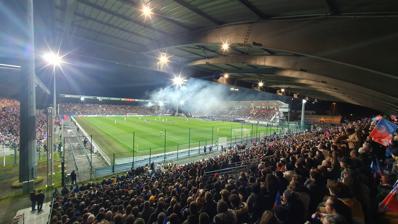
Building: Stade Gaston-Petit
Country: France
Year built: 1964
Multi-use stadium in Châteauroux, France Stade Gaston-Petit Coordinates 46°48′7″N 1°43′18″E / 46.80194°N 1.72167°E / 46.80194; 1.72167 Capacity 17,173 Field size 100 m x 70 m Surface AirFibr ( hybrid grass ) Construction Broke ground 1959 Opened September 13, 1964 ( 1964-09-13 ) Tenants La Berrichonne de Châteauroux Stade Gaston-Petit is a multi-use stadium in Châteauroux , France .  It is currently used mostly for football matches and is the home stadium of La Berrichonne de Châteauroux . The stadium is able to hold 17,173 people. Gaston Petit is a former mayor of Châteauroux. See also List of football stadiums in France Lists of stadiums References